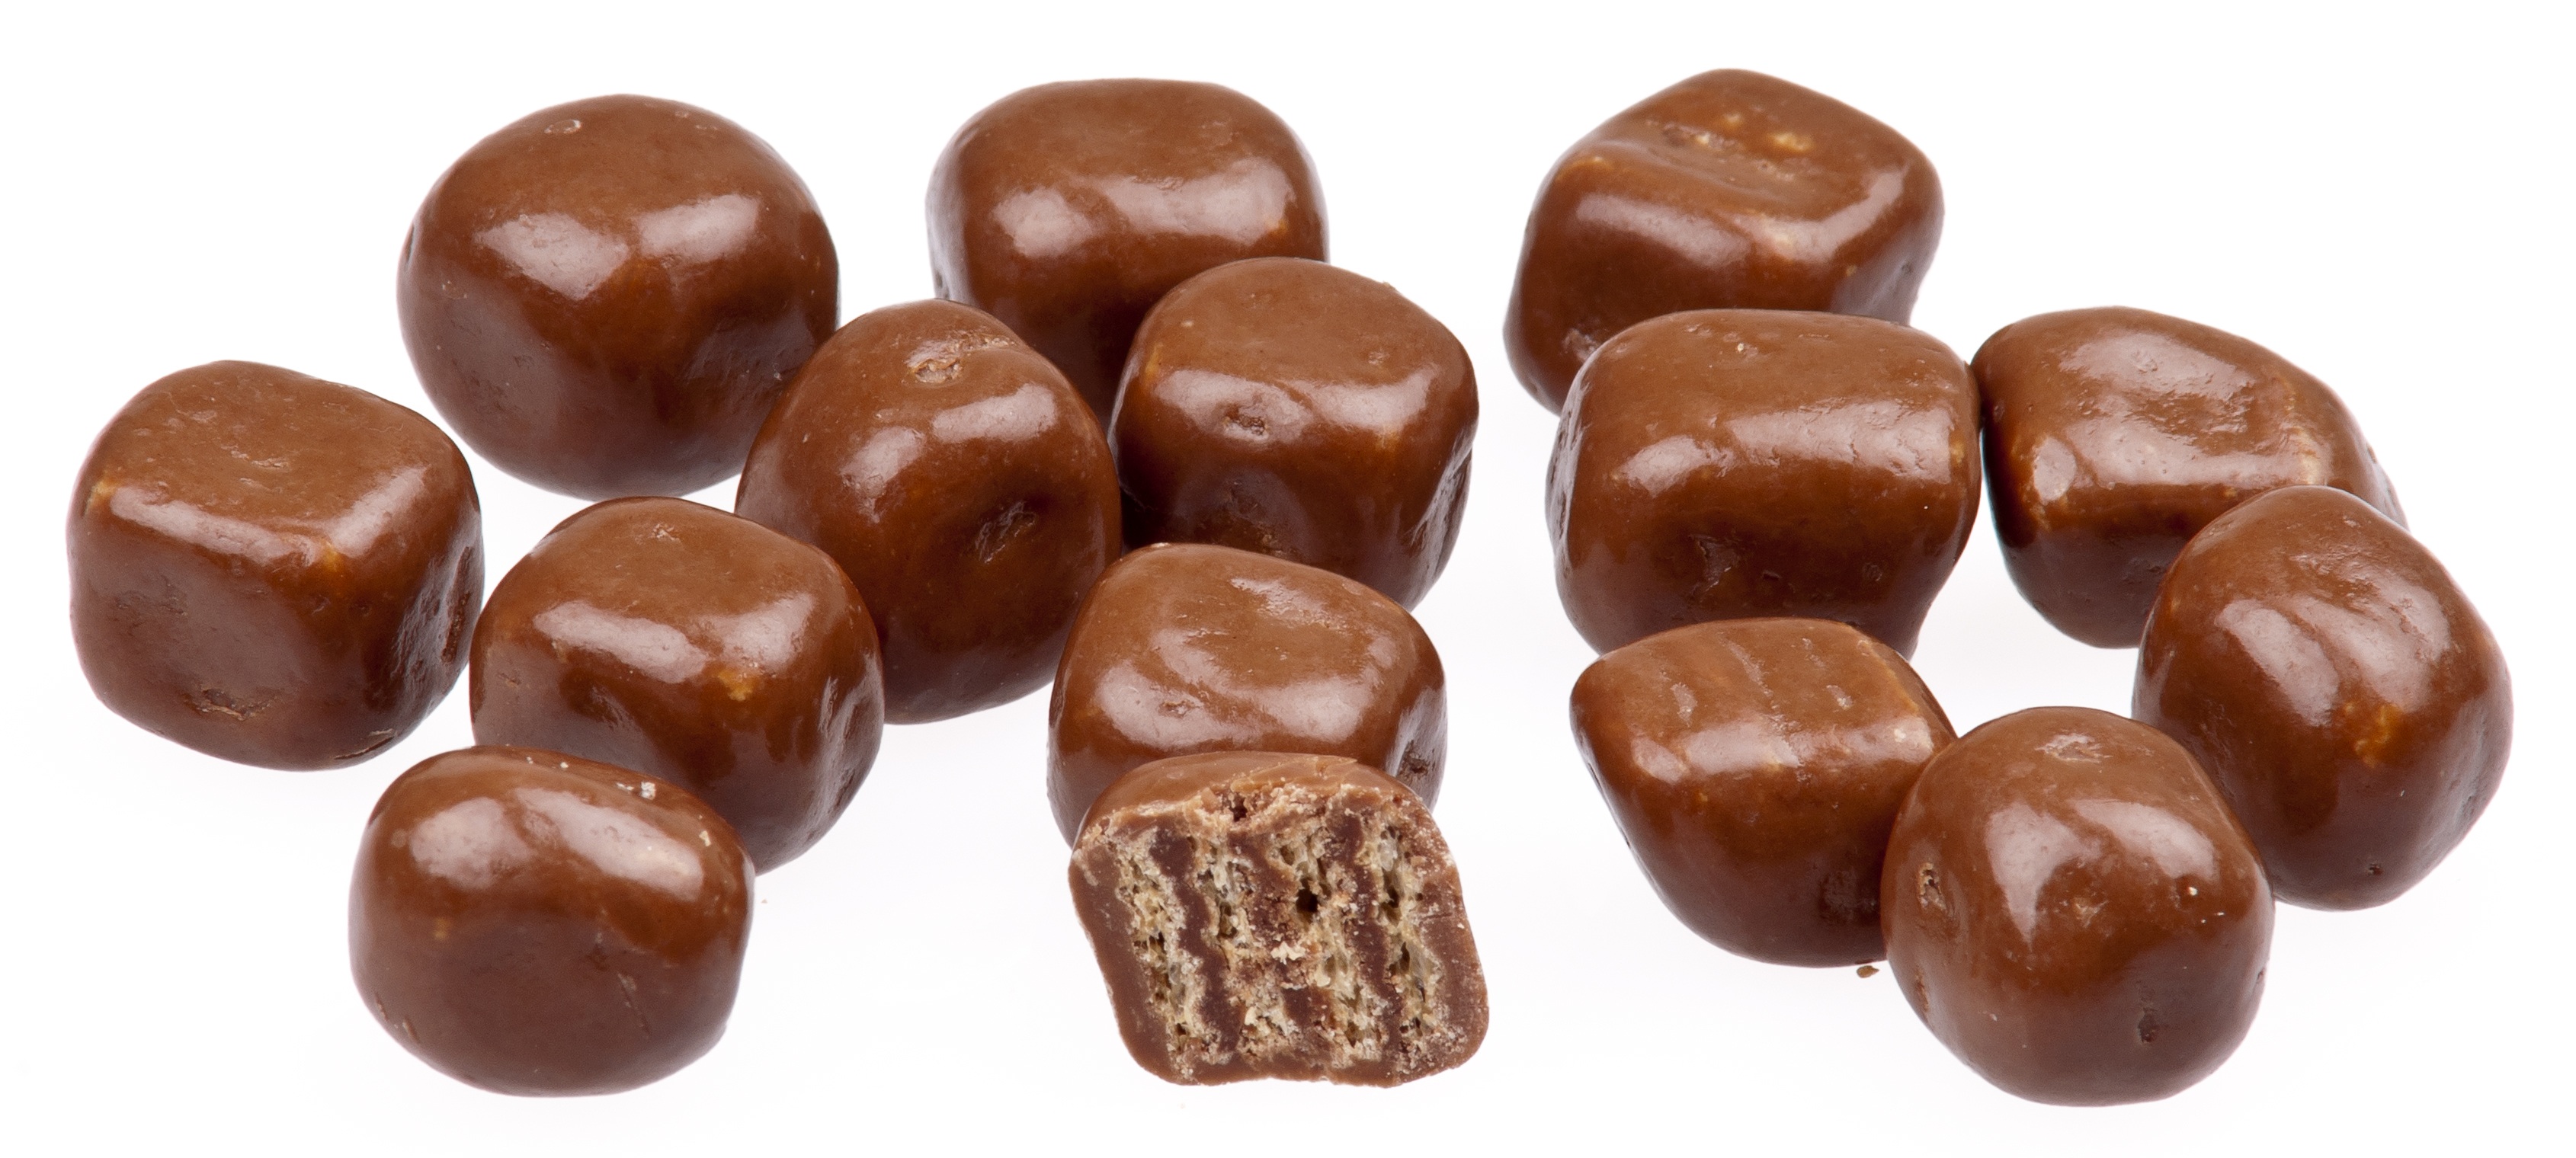
sweet, food, produce, chocolate, dessert, delicious, pop, sugar, candy, kit, kat, diet, hazelnut, confectionery, praline, flowering plant, unhealthy, bonbon, land plant, chocolate truffle, nuts seeds, chocs